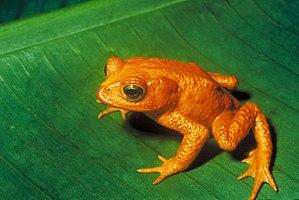
Crapaud Doré (Bufo periglenes) †. Türkçe: Altın kurbağa (Bufo periglenes) †. العربية: علجوم الذهبي.
Les anoures, Anura, sont un ordre d'amphibiens. C'est un groupe, diversifié et principalement carnivore, d'amphibiens sans queue comportant notamment des grenouilles et des crapauds. Le plus ancien fossile de « proto-grenouille » a été daté du début du Trias à Madagascar, mais la datation moléculaire suggère que leur origine pourrait remonter au Permien, il y a 265 Ma. Les anoures sont largement distribués dans le monde, des tropiques jusqu'aux régions subarctiques, mais la plus grande concentration d'espèces se trouve dans les forêts tropicales. Il y a environ 4 800 espèces d'anoures recensées, représentant plus de 85 % des espèces d'amphibiens existantes. Il est l'un des cinq ordres de vertébrés les plus diversifiés.
L'expression « extinction fonctionnelle » désigne soit la cessation de la reproduction des individus d'une espèce, soit le fait qu'une espèce ne joue plus le rôle qui était le sien dans l'écosystème. Dans un contexte médiatique un certain flou entoure la notion d'extinction fonctionnelle, employée dans des sens parfois divers.